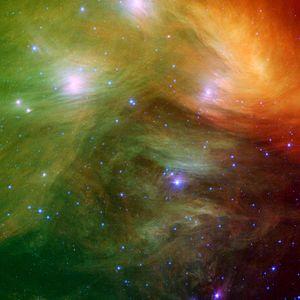
La nébuleuse de Mérope, également connue sous le nom de NGC 1435 et nébuleuse Tempel, est une nébuleuse par réflexion diffuse, peut-être un rémanent de supernova, situé dans l'amas d'étoiles des Pléiades et entourant l'étoile Mérope. Elle a été découverte le 19 octobre 1859 à l'observatoire de Marseille par l'astronome allemand Wilhelm Tempel. John Herschel la décrit comme une très faible nébuleuse de la taille de la pleine Lune dans le New General Catalogue.